Saint-Pierre-d'Entremont, Isère

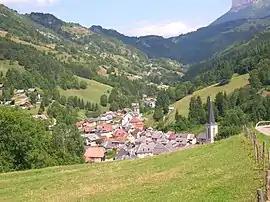
A general view of Saint-Pierre-d'Entremont

Saint-Pierre-d'Entremont is a commune in the Isère department in the Auvergne-Rhône-Alpes region in southeastern France.